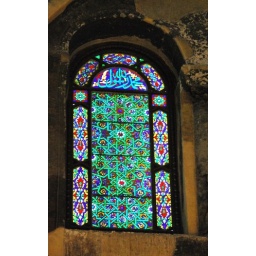
An old stained glass window shows off its brightly coloured geometric patterns in the Umayyad Mosque of Damascus.